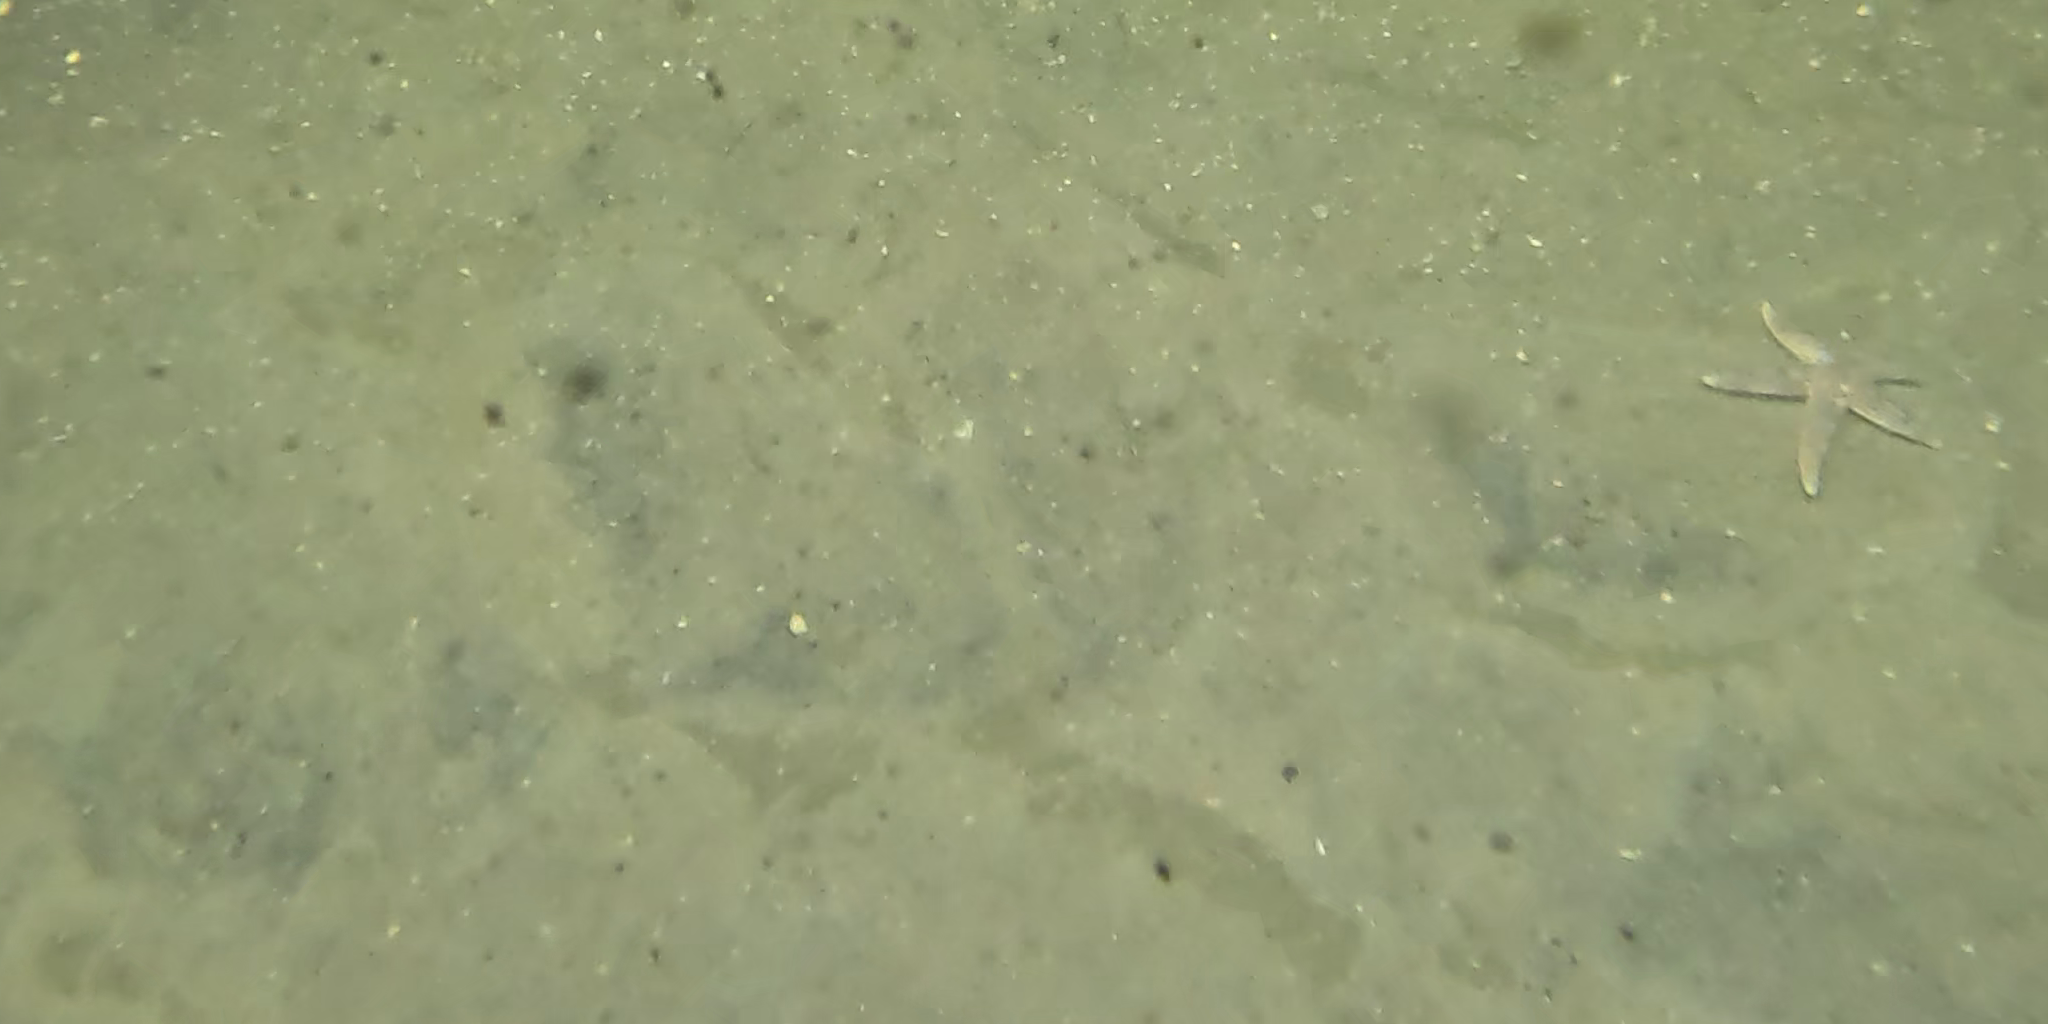
Seabed habitat: sand